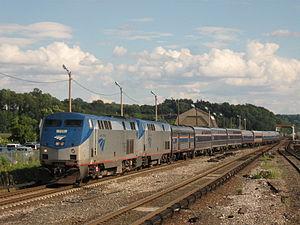
Le Lake Shore Limited est un train de voyageurs des États-Unis qui relie Chicago à Boston avec une section vers New York.